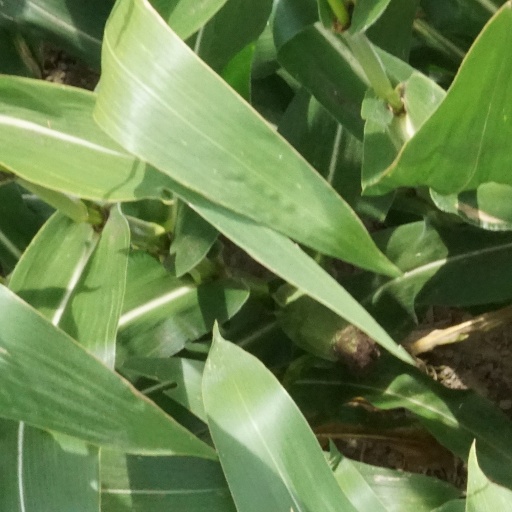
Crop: maize; corn